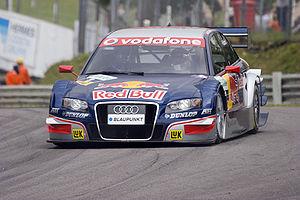
Mattias Ekström, né le 14 juillet 1978 à Falun, est un pilote automobile suédois. Sacré champion DTM en 2004 et 2007, il est couronné champion du monde de rallycross FIA en 2016.
Le championnat DTM 2007 s'est déroulé du 22 avril au 10 octobre 2007, sur un total de 10 courses, et a été remporté par le pilote suédois Mattias Ekström, sur Audi.